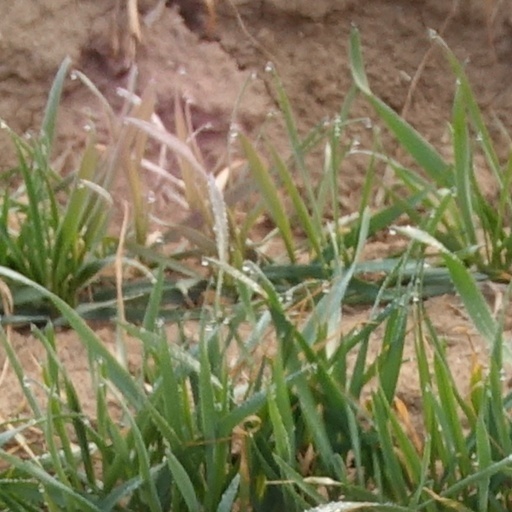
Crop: wheat